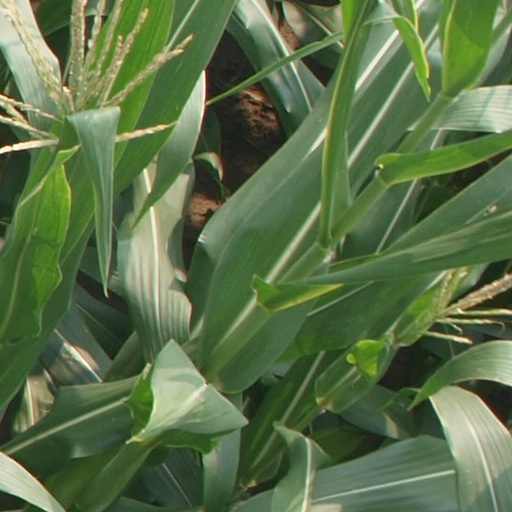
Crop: maize; corn